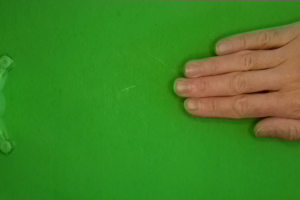
Label: paper